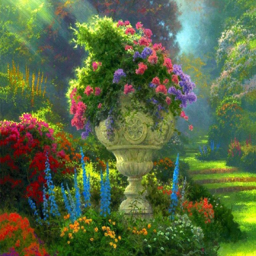
like the garden design - if you can ignore the fake colour edit !